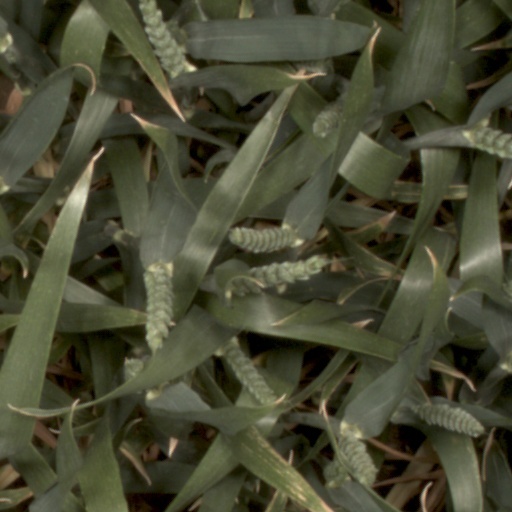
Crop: wheat